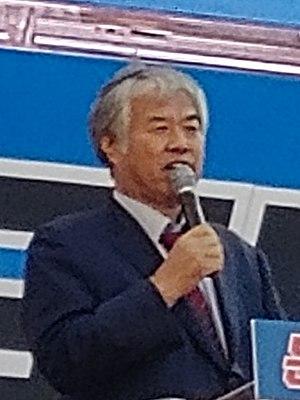
Jeon Kwang-hoon est un pasteur et un homme politique sud-coréen. En 2020, il est le président du Conseil chrétien de Corée. Il est également l'ancien président du Parti de la pratique de l'amour chrétien, aujourd'hui disparu, ainsi que l'une des figures clés de la fondation du Parti libéral chrétien. Il est pasteur en chef de l'église Sarang Jeil à Séoul, en Corée du Sud, et est connu pour son conservatisme et son activisme politique contre l'administration Moon.